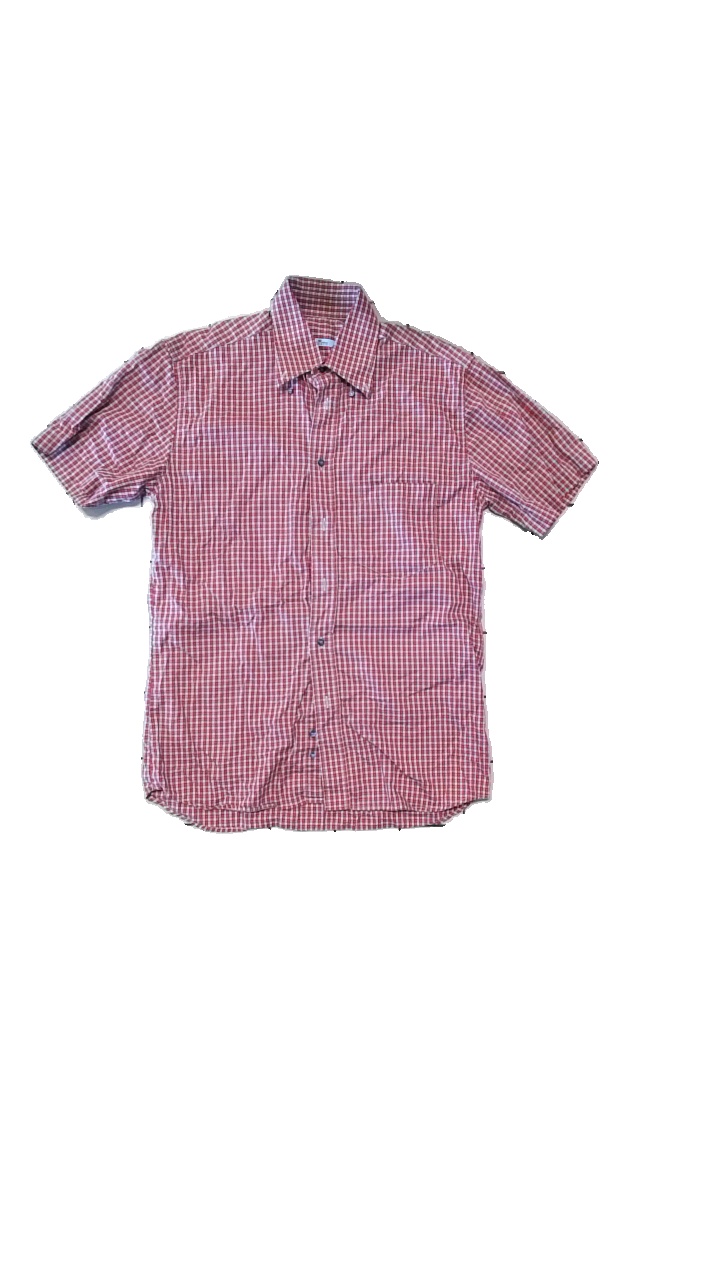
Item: Shirt (Men)
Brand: Gloriette
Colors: Red, White, Multicolor
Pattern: Checkered print
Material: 100% Cotton
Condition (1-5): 4
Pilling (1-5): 4
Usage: Reuse
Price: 50-100